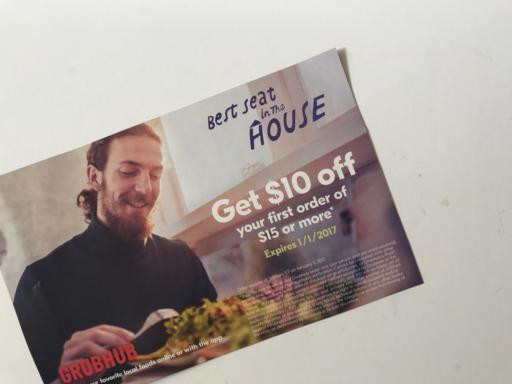
Waste category: paper